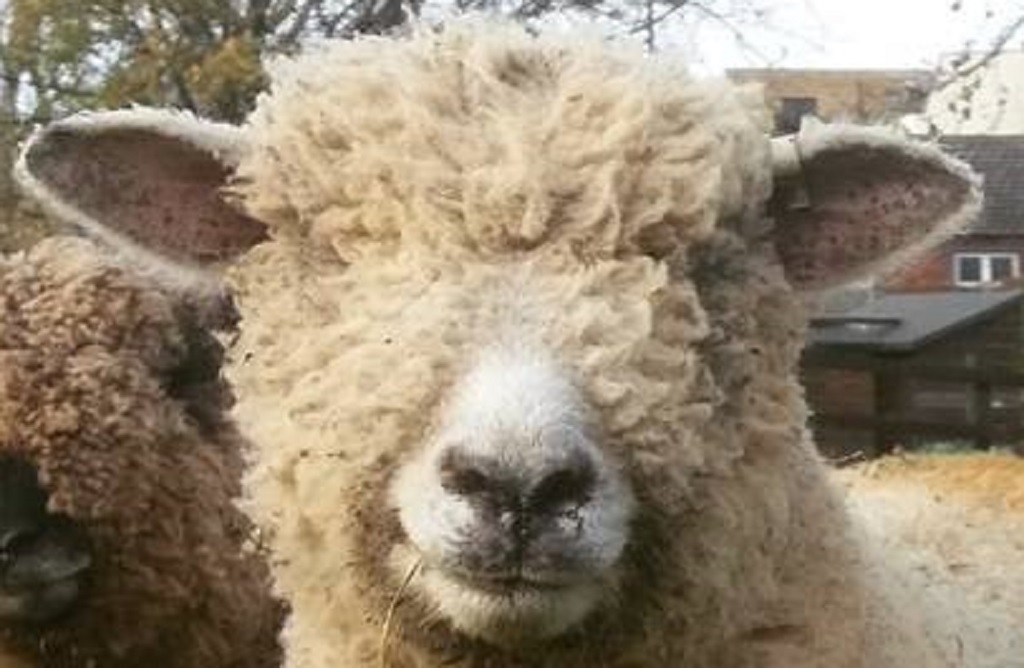
Label: no pain